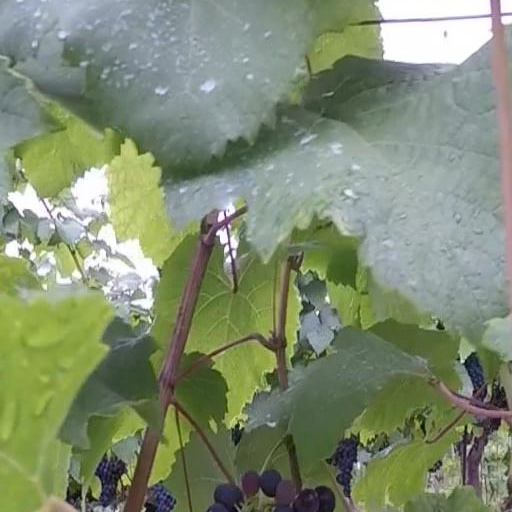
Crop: grape